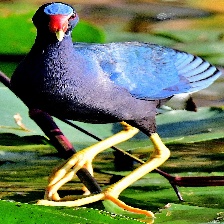
Species: PURPLE GALLINULE
Scientific name: PORPHYRIO MARTINICUS
ImageNet parent category: european_gallinule